Lee Lin Chin

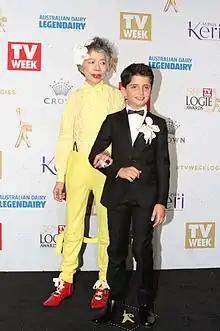
Lee Lin Chin, at the Logies. Chin's eccentric style has led her to somewhat of an iconic status.

Chin migrated to Australia in 1980 where she began working for SBS TV as a translator for Chinese language films. Wanting to return to broadcasting, Chin moved to ABC Radio in both Newcastle and Darwin. In 1987, Chin moved to SBS World News, presenting the weekend news, where she remained until her retirement in 2018.